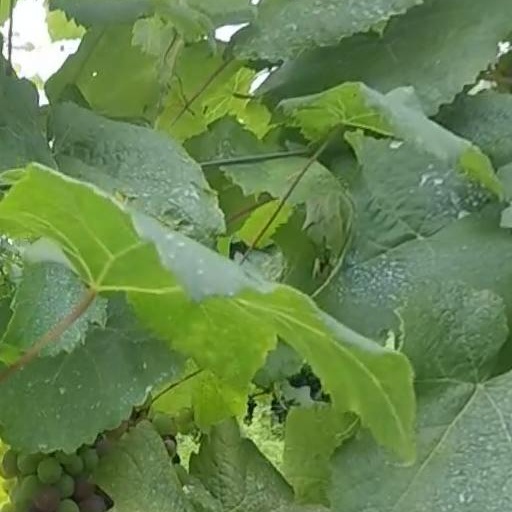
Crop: grape